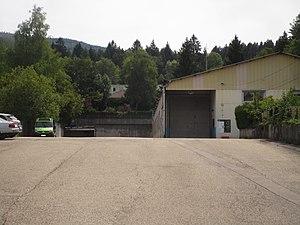
Le dépôt de Keolis Oyonnax, dans la Rue de la Tuilerie (Arbent, France), le 16 août 2017.
Duobus est un réseau de transport en commun d’autobus desservant les communes d’Oyonnax, Arbent et Bellignat à l’aide d’un réseau composé de 7 lignes régulières, d’un service de transport à la demande et de transport scolaire.